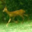
Label: deer